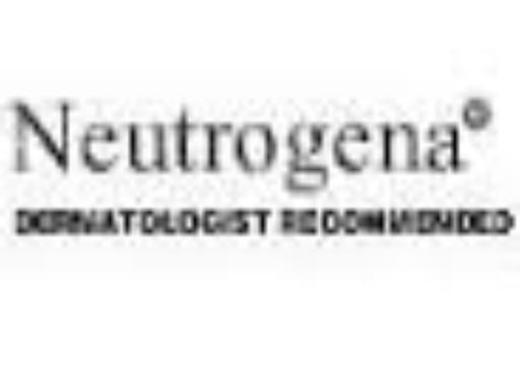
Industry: Necessities